Color layout descriptor

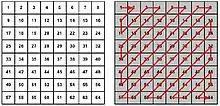
Zigzag scanning

A zigzag scanning is performed with these three sets of 64 DCT coefficients, following the schema presented in the figure. The purpose of the zigzag scan is to group the low frequency coefficients of the 8x8 matrix into a vector. The inputs and outputs of this stage are summarized in the next table: